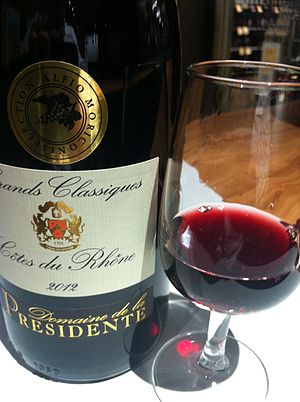
Côtes du Rhône AOC
Côte de Rhône rødvin.
Côtes du Rhône er et Appellation d'Origine Contrôlée dyrkningskvalitet for Rhône vin-området i Frankrig. Den bruges i hele regionen, også i det områder, der er dækket af ander AOC'er. I en begrænset del af området må betegnelsen Côtes du Rhône-Villages bruges, i nogle tilfælde sammen med navnet på kommunen.